Mountain formation

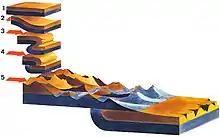
Illustration of mountains that developed on a fold that thrusted.

Mountain formation occurs due to a variety of geological processes associated with large-scale movements of Earth's crust (tectonic plates). Folding, faulting, volcanic activity, igneous intrusion and metamorphism can all be parts of the orogenic process of mountain building. The formation of mountains is not necessarily related to the geological structures found on it.